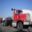
Label: truck